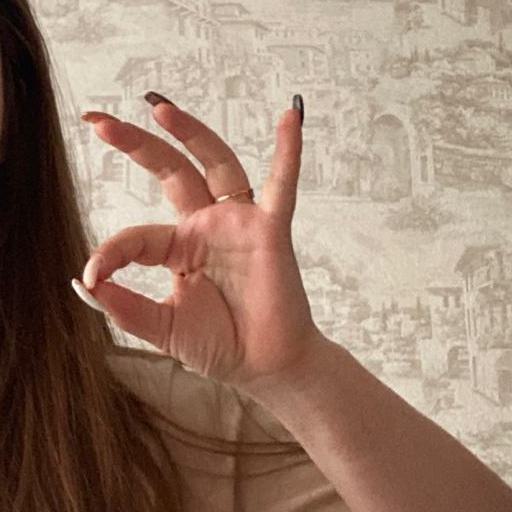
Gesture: ok